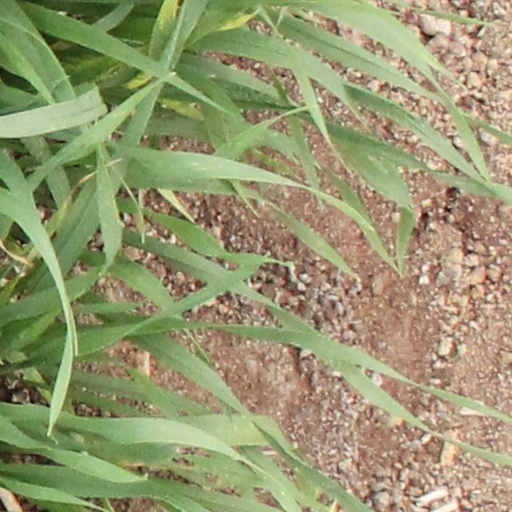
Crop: wheat